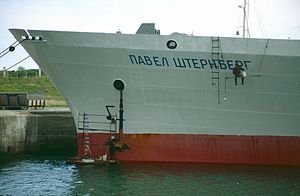
Bov (skibsterminologi)
En skibsbov på et fragtskib
En bov er i skibsterminologi betegnelsen for skibets eller bådens forende.